Waterloo, New South Wales

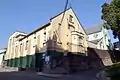
Parish and Shrine of Our Lady of Mount Carmel

Waterloo took its name from the Battle of Waterloo in 1815, when Allied and Prussian forces under the Duke of Wellington and Blücher defeated the French forces under Napoleon Bonaparte.